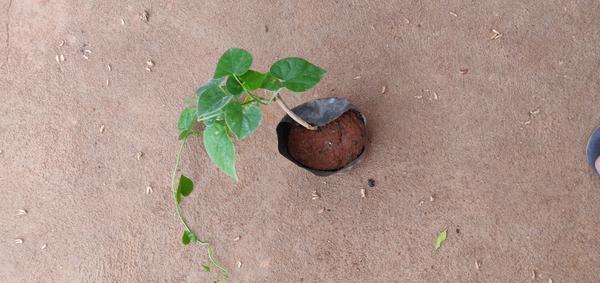
Plant: Amruta_Balli